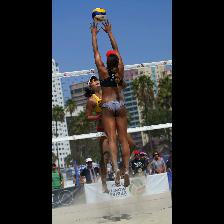
Label: Human